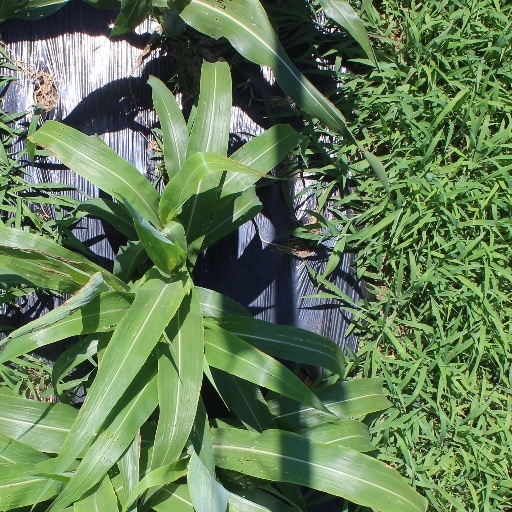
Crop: sorghum